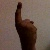
The image shows a hand gesture representing the number 1 in Indian Sign Language.